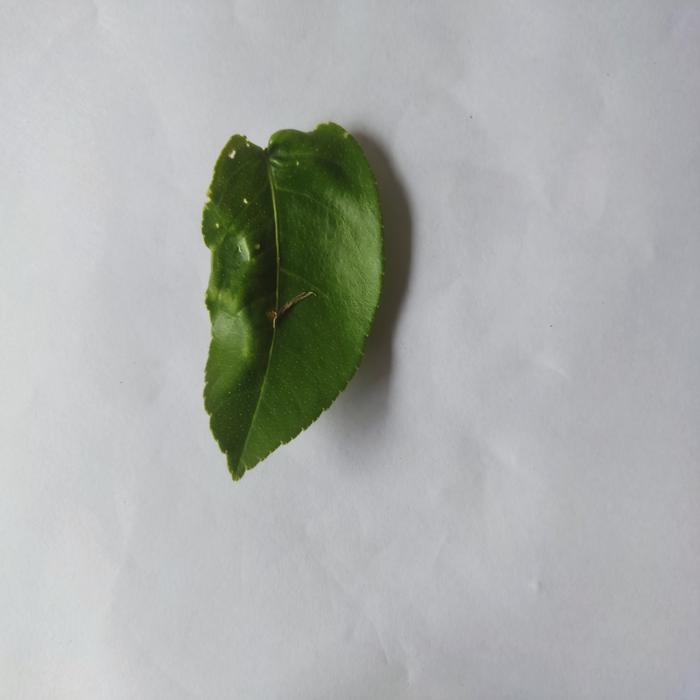
Crop: Lemon
Leaf condition: Leaf_Curl